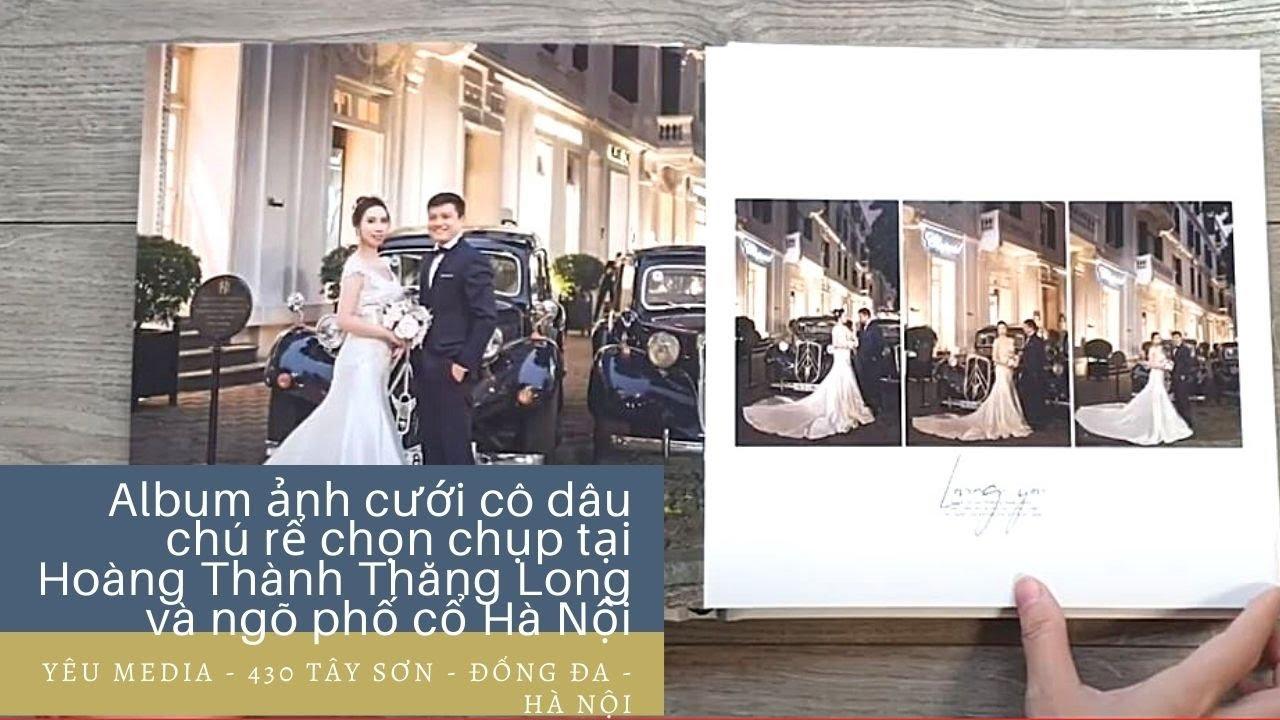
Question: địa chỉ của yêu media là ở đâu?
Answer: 430 tây sơn, đống đa, hà nội